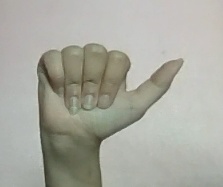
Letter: dhad